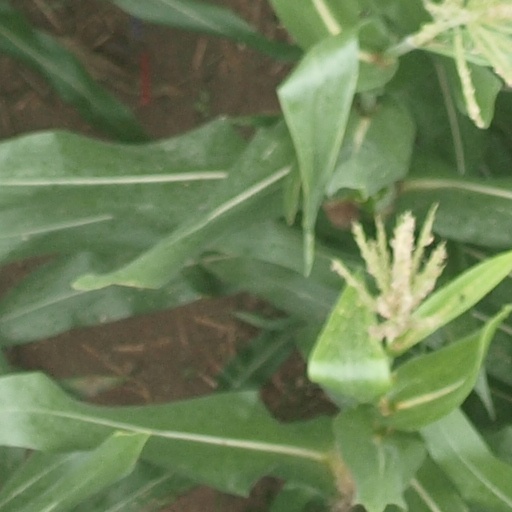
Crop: maize; corn